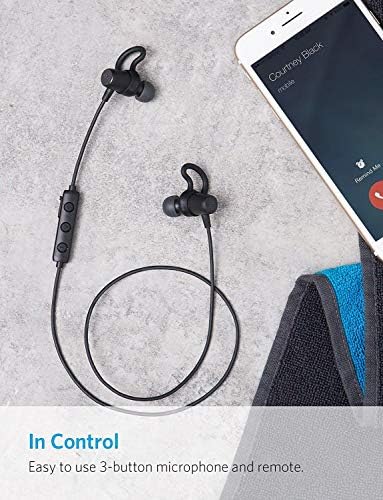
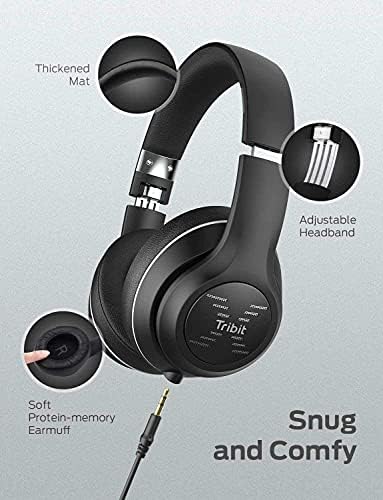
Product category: headphones
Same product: no